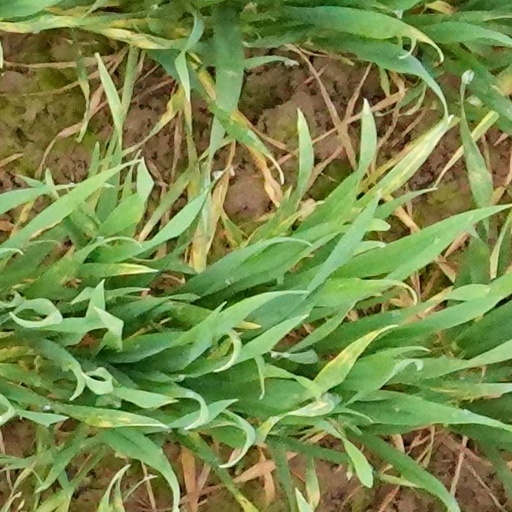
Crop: wheat